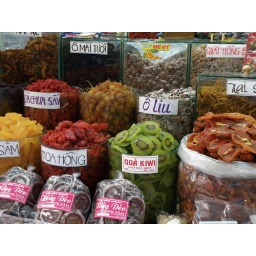
Dried fruits for sale at the produce market in Dalat, Vietnam